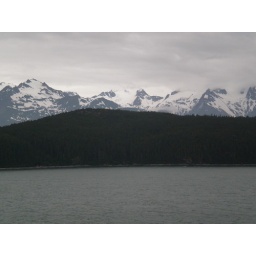
snowy mountains in the pacific ocean